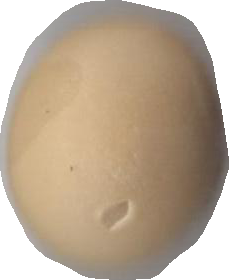
Variety: Dega